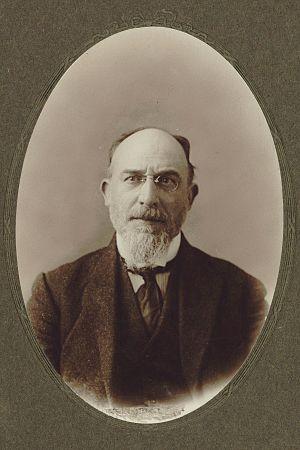
Erik Satie (1866-1925)